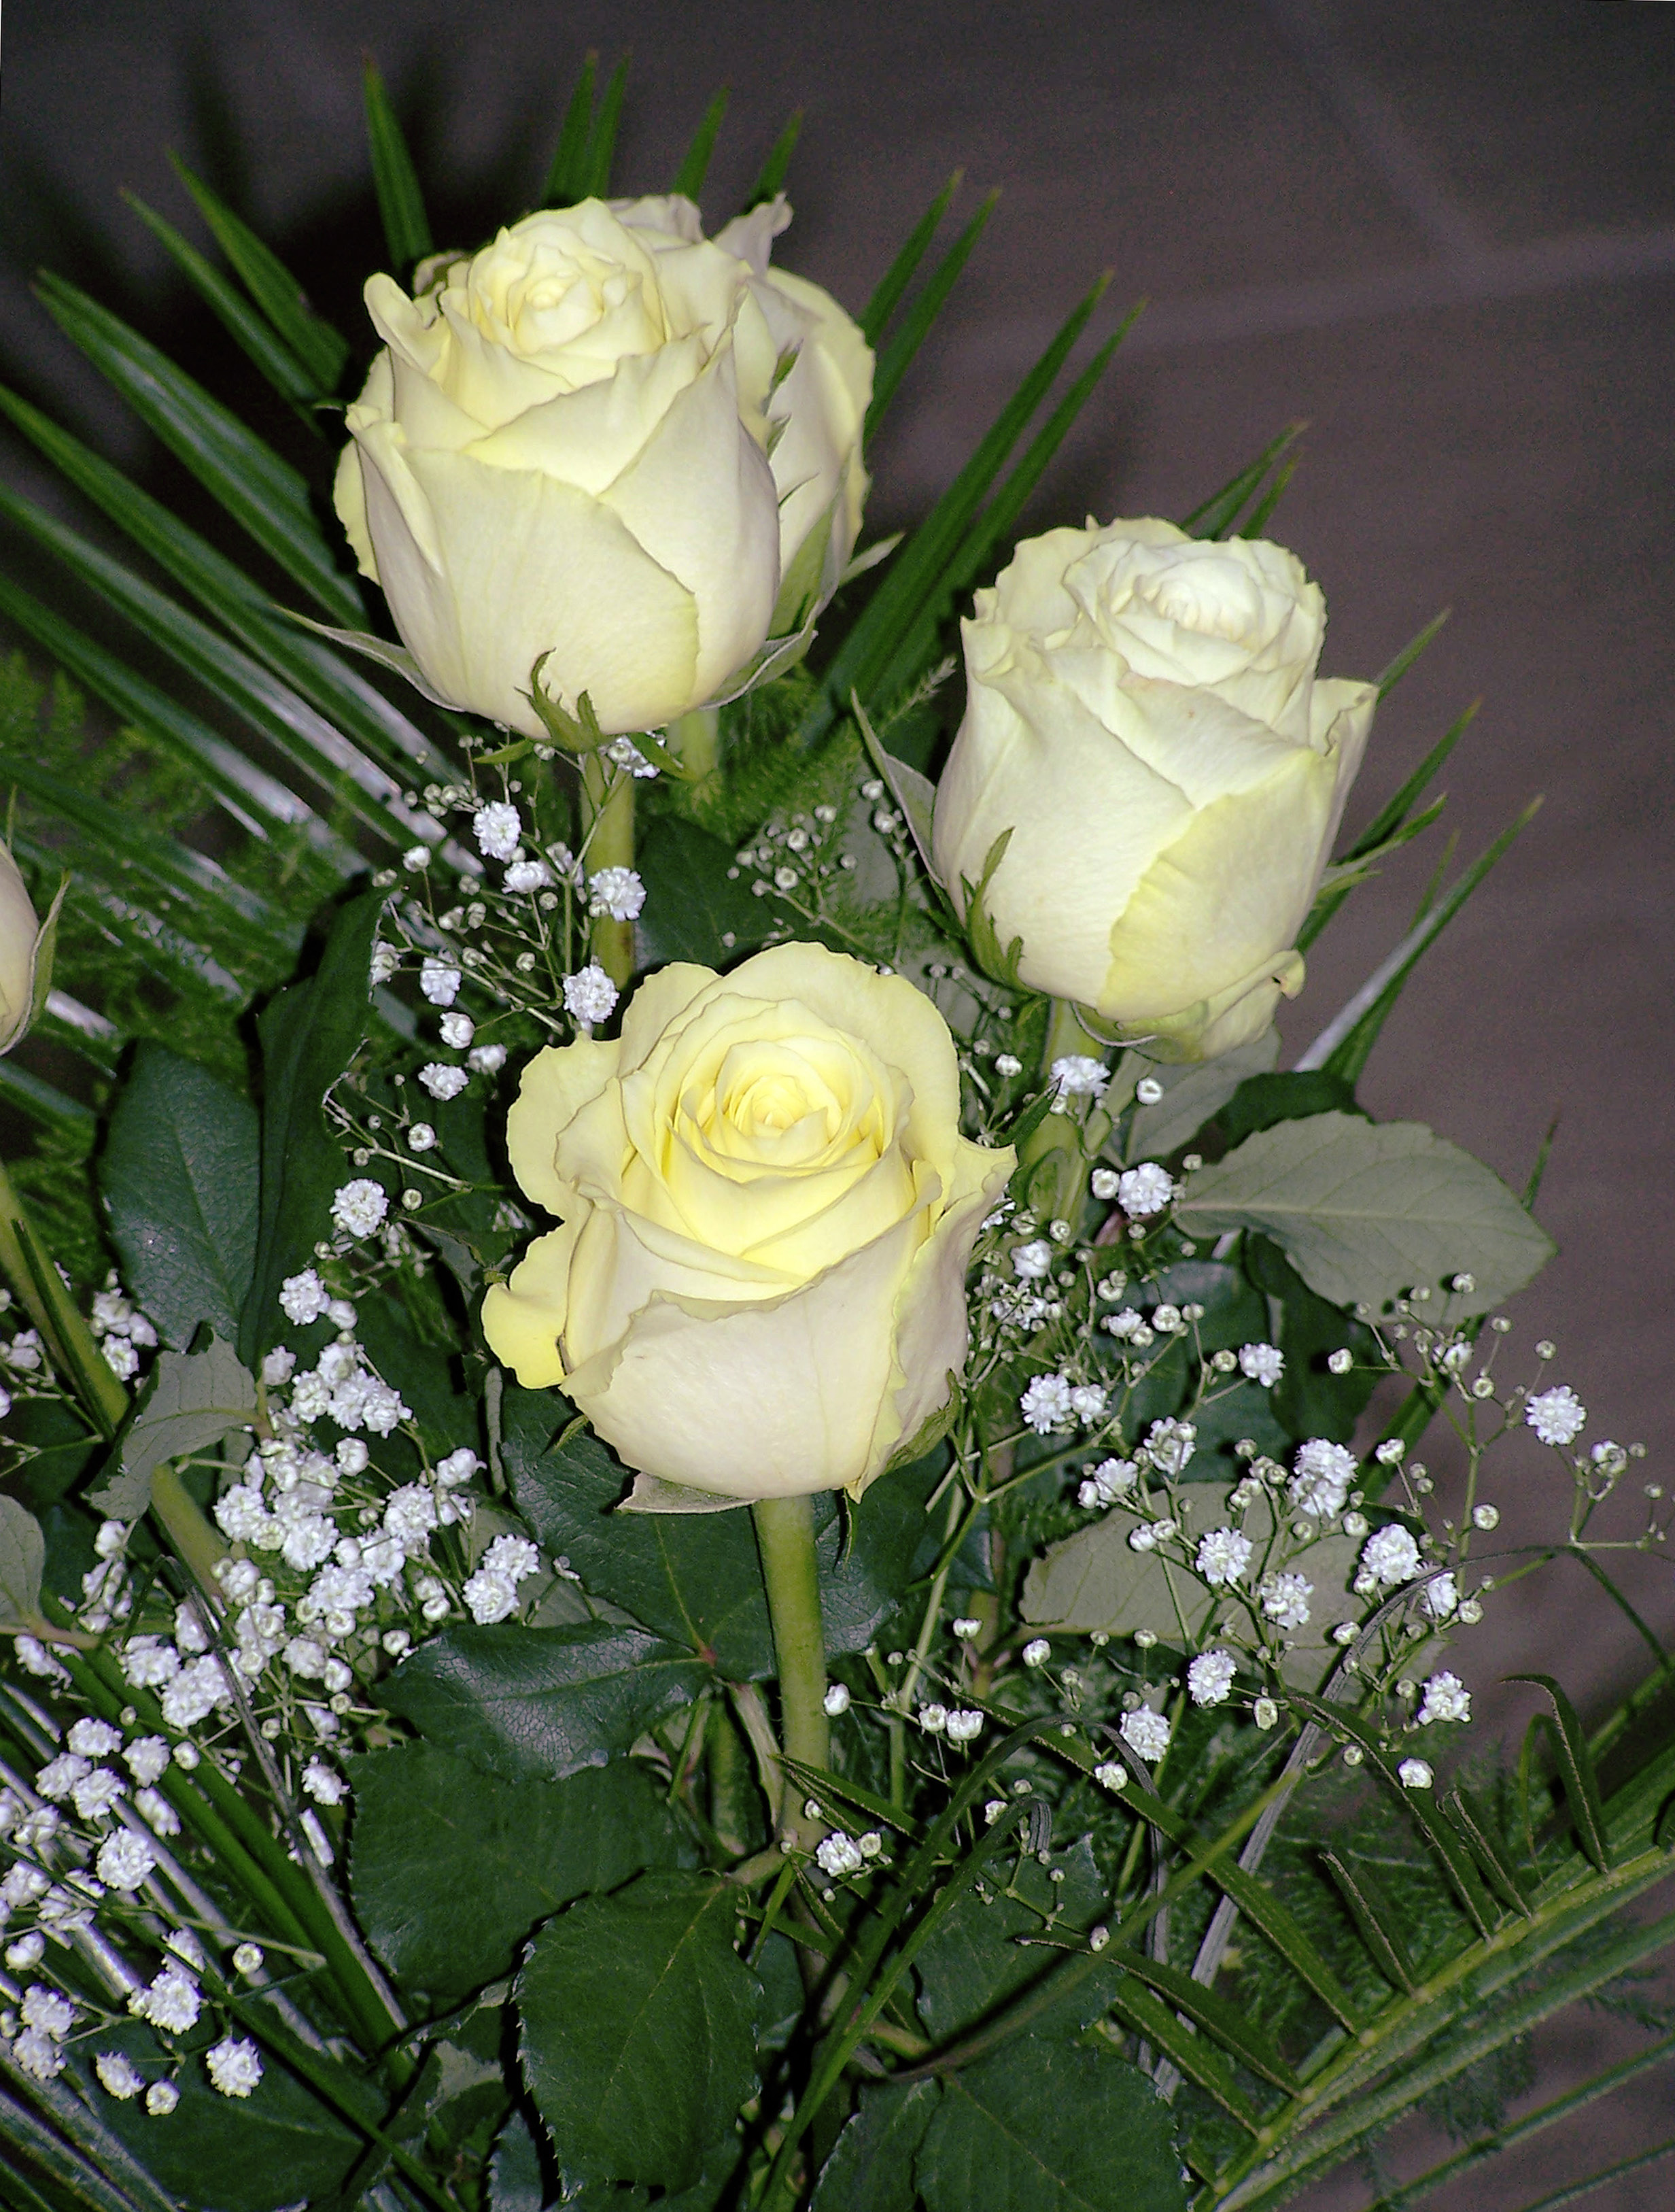
yellow, bouquet of roses, open, light, dear, holiday, greetings, flower, floristry, flower arranging, white, rose, cut flowers, bouquet, garden roses, floral design, plant, rose family, floribunda, petal, flowering plant, botany, rose order, ikebana, rosa centifolia, gardenia, centrepiece, art, plant stem, building, lisianthus, annual plant, artificial flower, wildflower, artwork